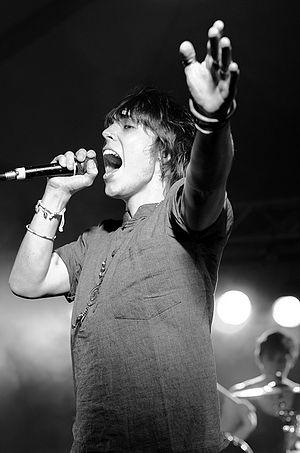
Luke Spiller des Struts
The Struts est un groupe de rock anglais, créé à l'initiative de Luke Spiller au chant, et Adam Slack à la guitare, en 2009. Rejoints à la basse par Jed Elliott et par Gethin Davies à la batterie trois ans plus tard, le quatuor se taille une réputation scénique exceptionnelle, allant même jusqu'à faire la première partie des Rolling Stones au Stade de France le 13 juin 2014. Leur premier album, distribué par le label Universal Music le 28 juillet 2014, s'intitule Everybody Wants.